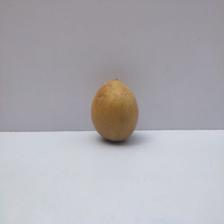
Size: Medium